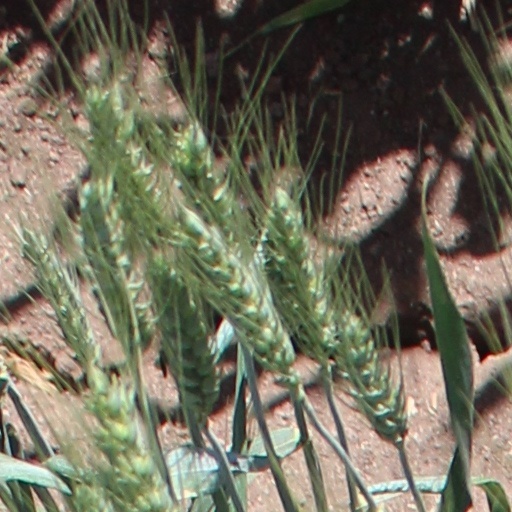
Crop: wheat